Nine dots puzzle

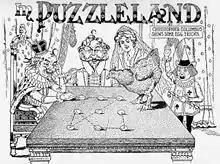
"Christopher Columbus' Egg Puzzle" in Sam Loyd's "Cyclopedia of Puzzles", 1914

In 1914, Sam Loyd's "Cyclopedia of Puzzles" was published posthumously by his son (also named Sam Loyd). The puzzle is therein explained as follows: